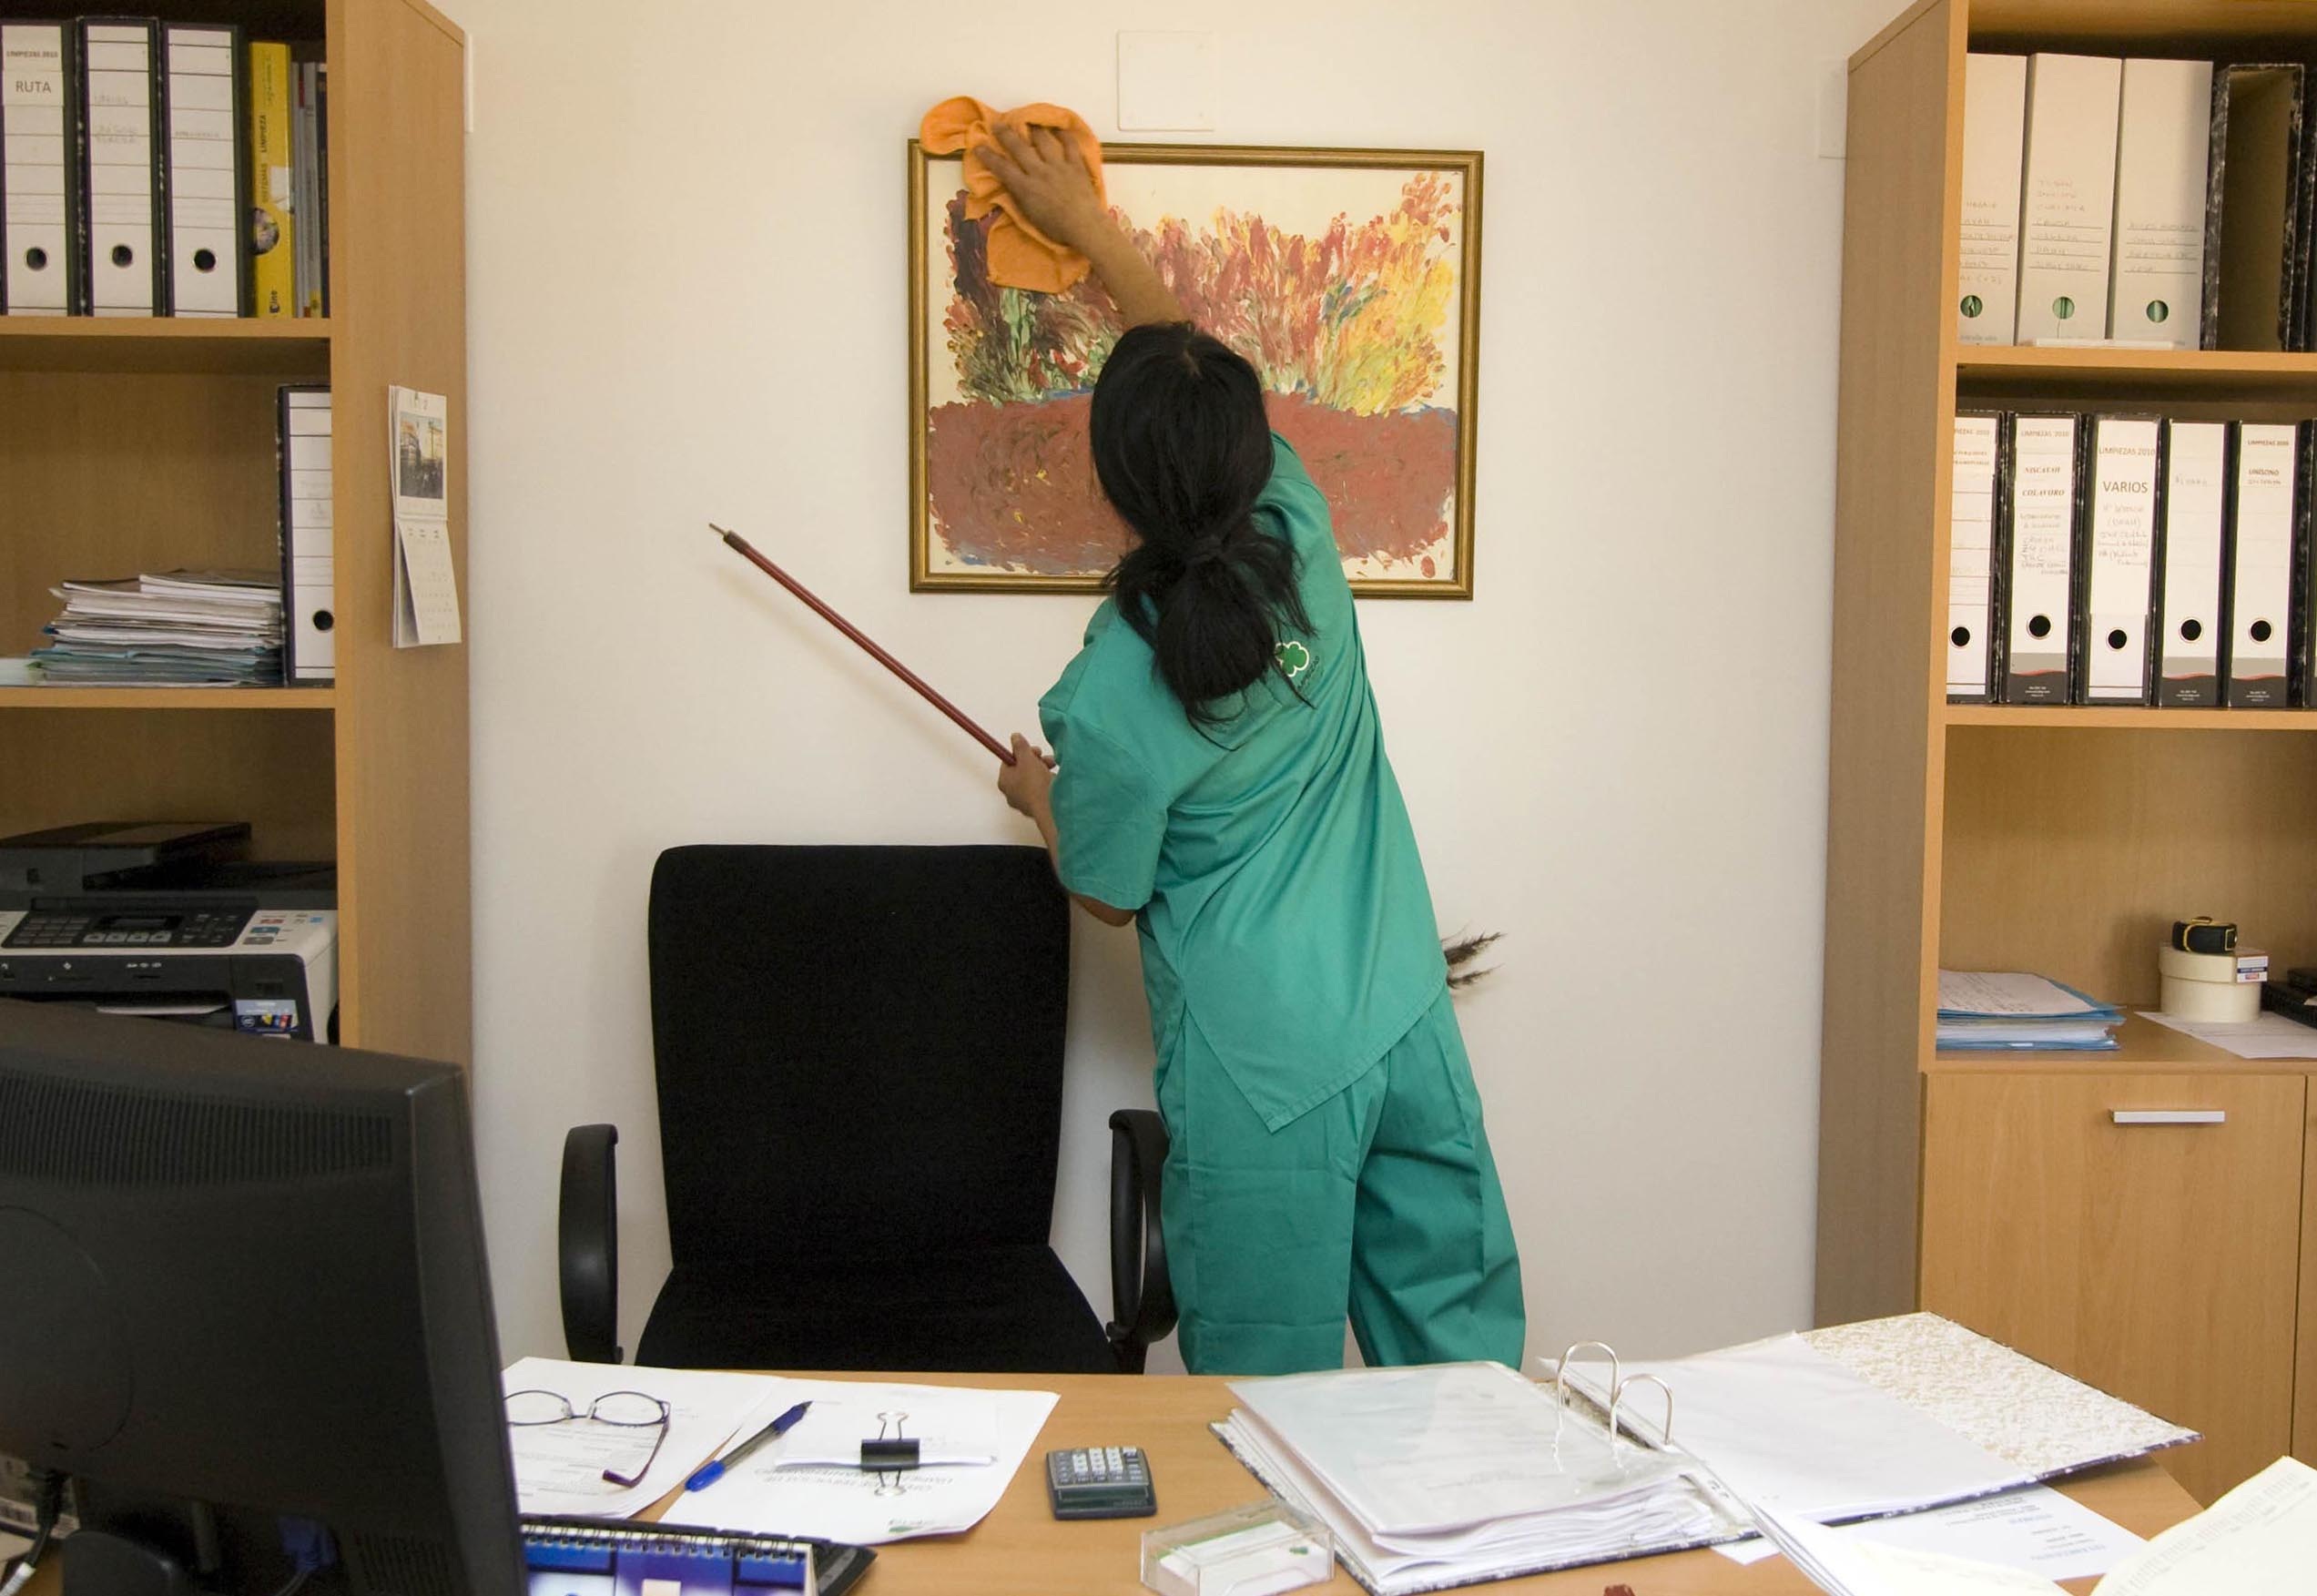
writing, work, person, office, room, effort, cleaning, employment, services